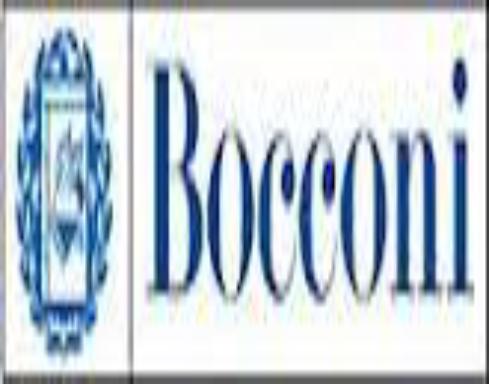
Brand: Boconi
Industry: Clothes